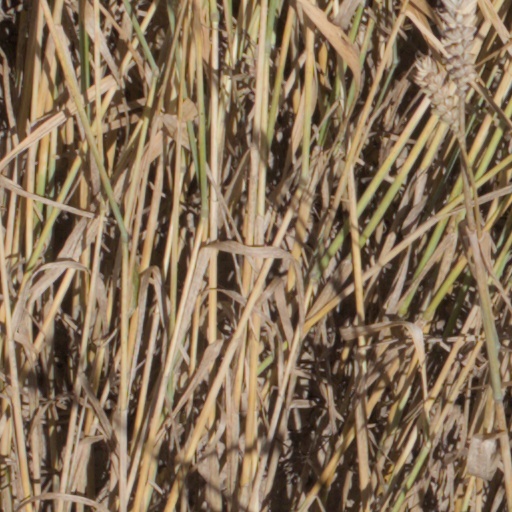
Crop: wheat